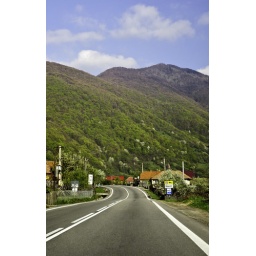
Empty road turning left while entering a village located at the base of a small mountain covered by a dense forest.